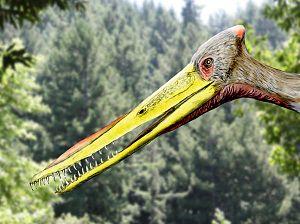
Feilongus est un genre éteint de grands ptérosaures ptérodactyloïdes, à très courte queue, de la famille des cténochasmatidés. Il a été découvert dans le Crétacé inférieur du nord-est de la Chine.